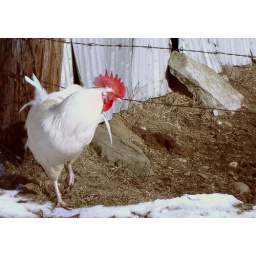
Beautiful white rooster in a field with black angus cows....and barbed wire.